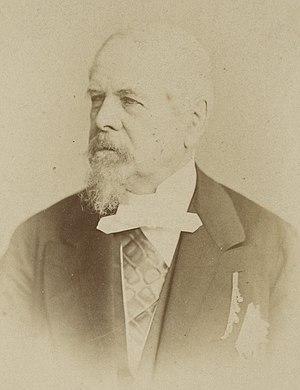
François Henri Ernest de Chabaud-Latour
Le gouvernement Ernest Courtot de Cissey est le gouvernement de la Troisième République en France du 22 mai 1874 au 25 février 1875.
François-Henri-Ernest, baron de Chabaud-Latour, est un général et homme politique français, né le 25 janvier 1804 à Nîmes et mort le 10 juin 1885 à Paris.